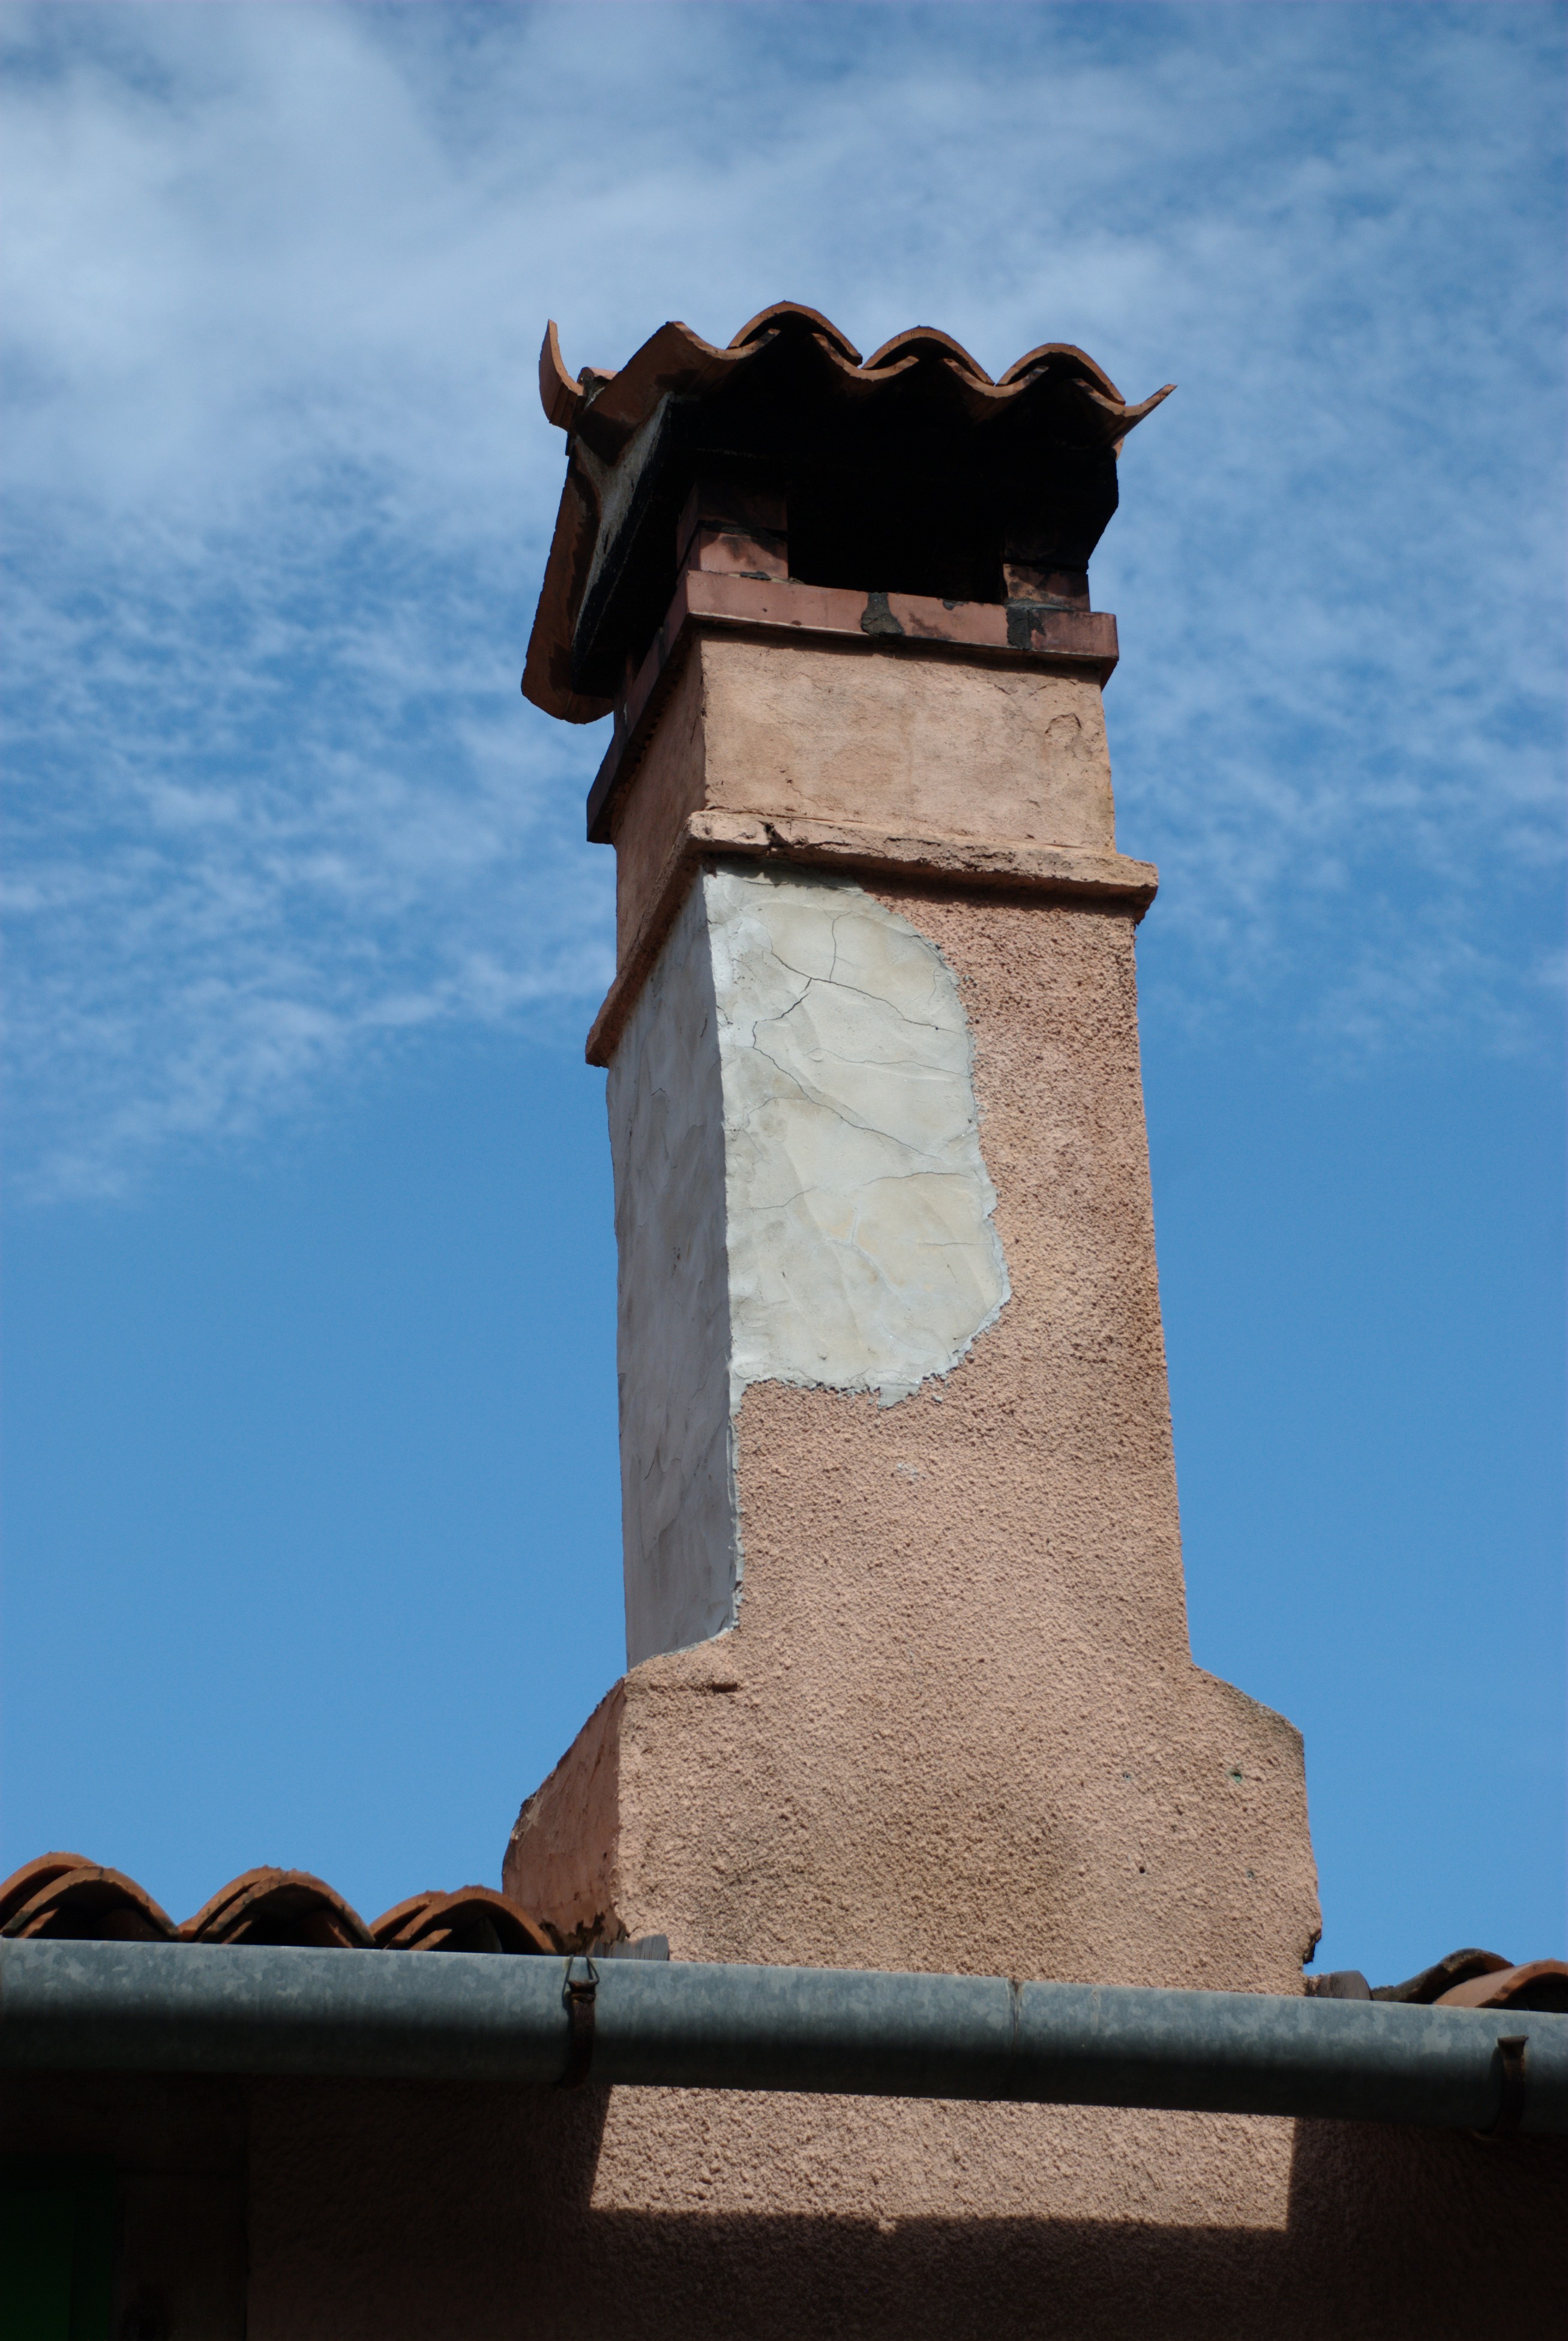
sky, town, city, monument, cityscape, europe, statue, tower, blue, bell tower, cool image, croatia, temple, steeple, istria, adriatic, rovigno, rovinj, jadran, istra, concordians